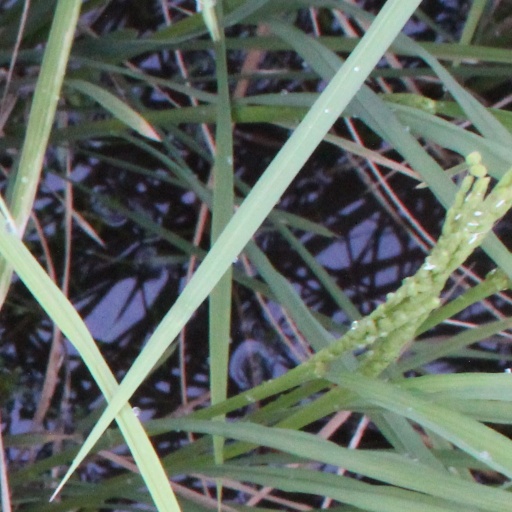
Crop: rice